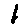
Label: 1